FN P90

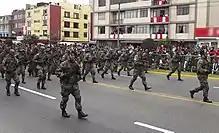
Peruvian special forces carrying P90s during a military parade in 2012

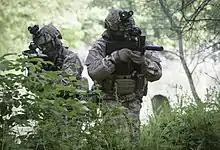
Austrian soldiers armed with P90s during a training exercise

The "P90 LV" (Laser Visible) and "P90 IR" (InfraRed) models, both of which were introduced in late 1995, have an integrated laser sight manufactured by Laserex Technologies in Australia. The "P90 LV" model projects an 8 mW visible laser intended to be used as a low-light shooting aid or for dissuasive effect, while the "P90 IR" model projects a 4.5 mW infrared laser that can only be seen with night vision equipment. Both laser systems are compact, consisting of a small, flat panel integrated into the front end of the weapon's frame.